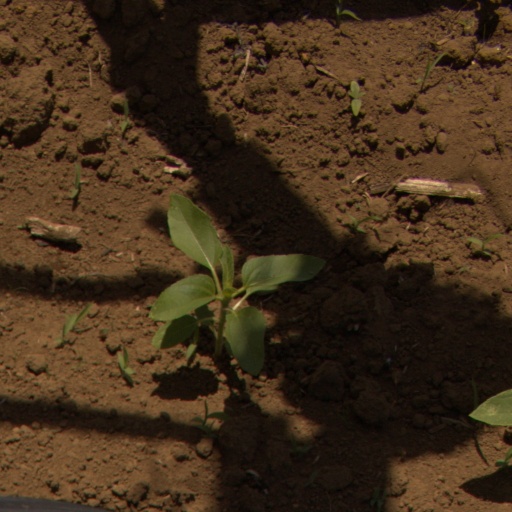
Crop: Jerusalem artichoke